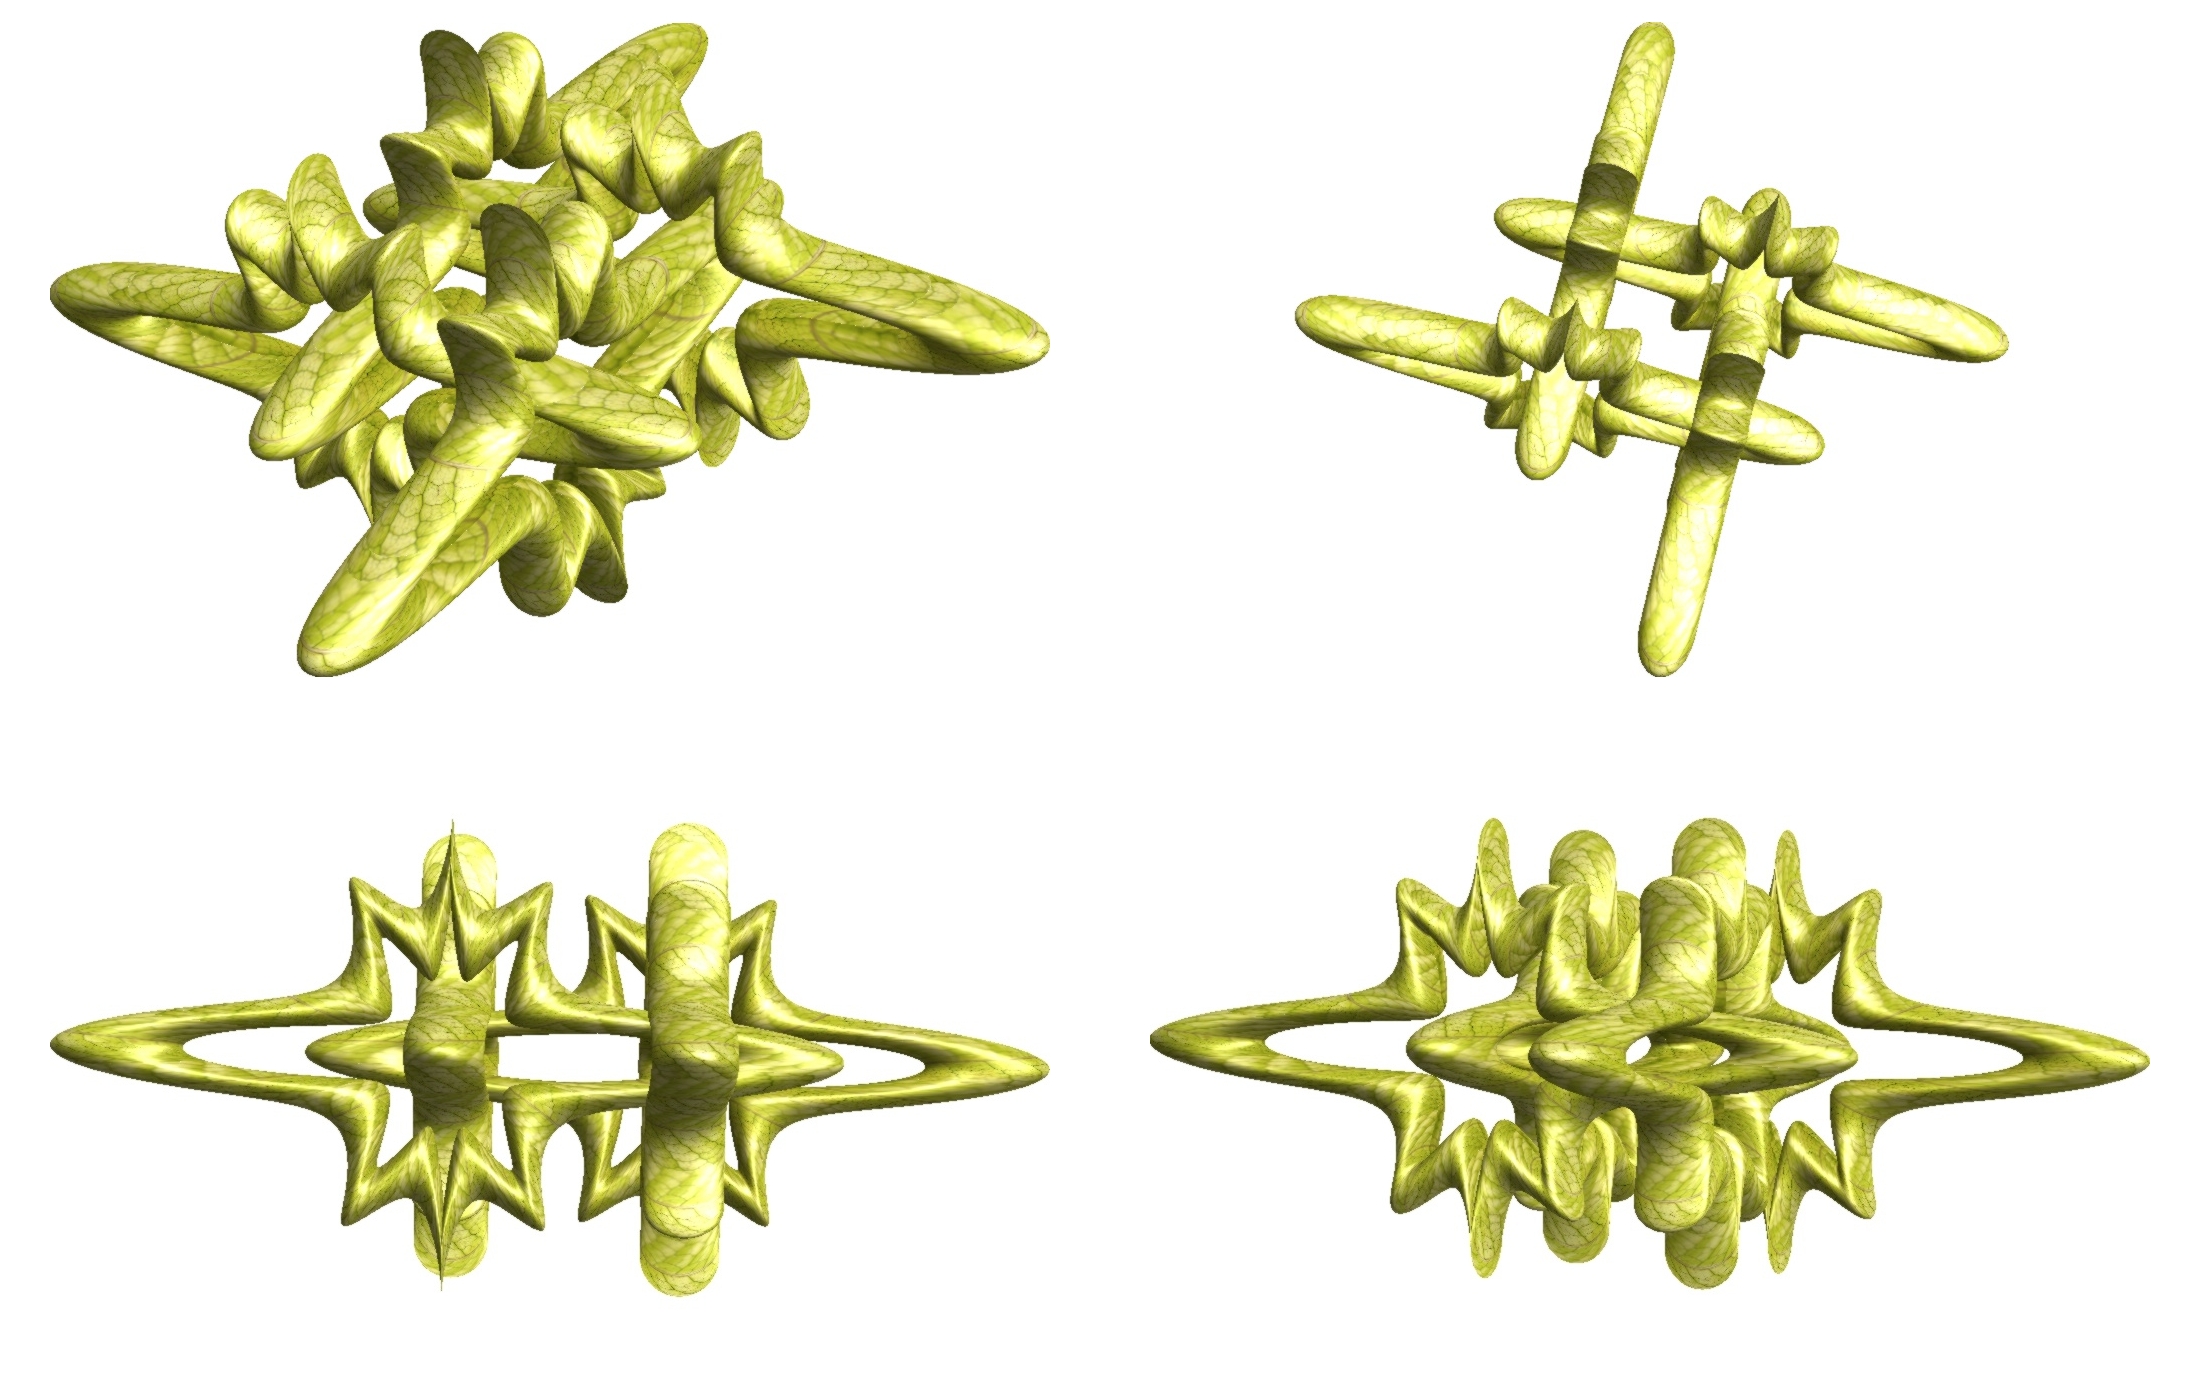
structure, plant, texture, leaf, flower, pattern, symbol, produce, geometry, yellow, sculpture, design, symmetry, 3d, graphic, shape, torus, mathematica, cg, parametricplot3d, code, program, algorithm, mapping, geometricsculpture, flowering plant, land plant